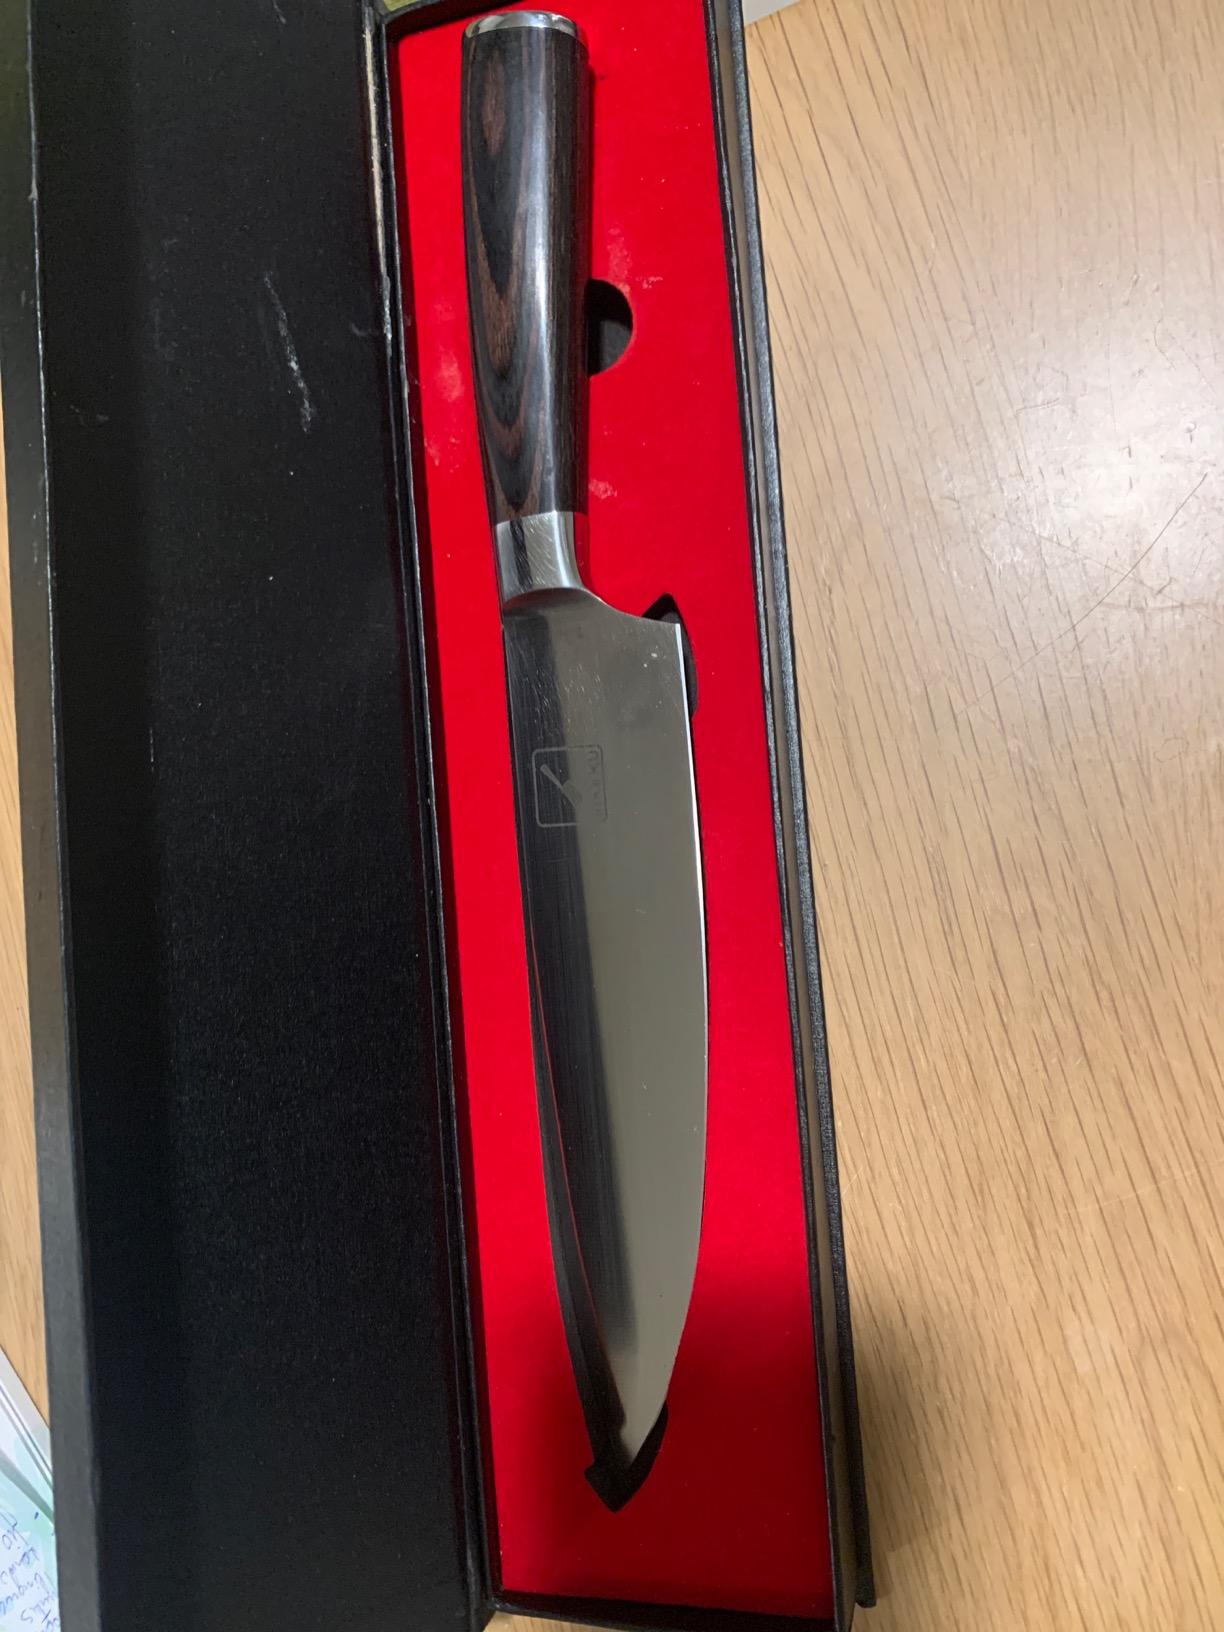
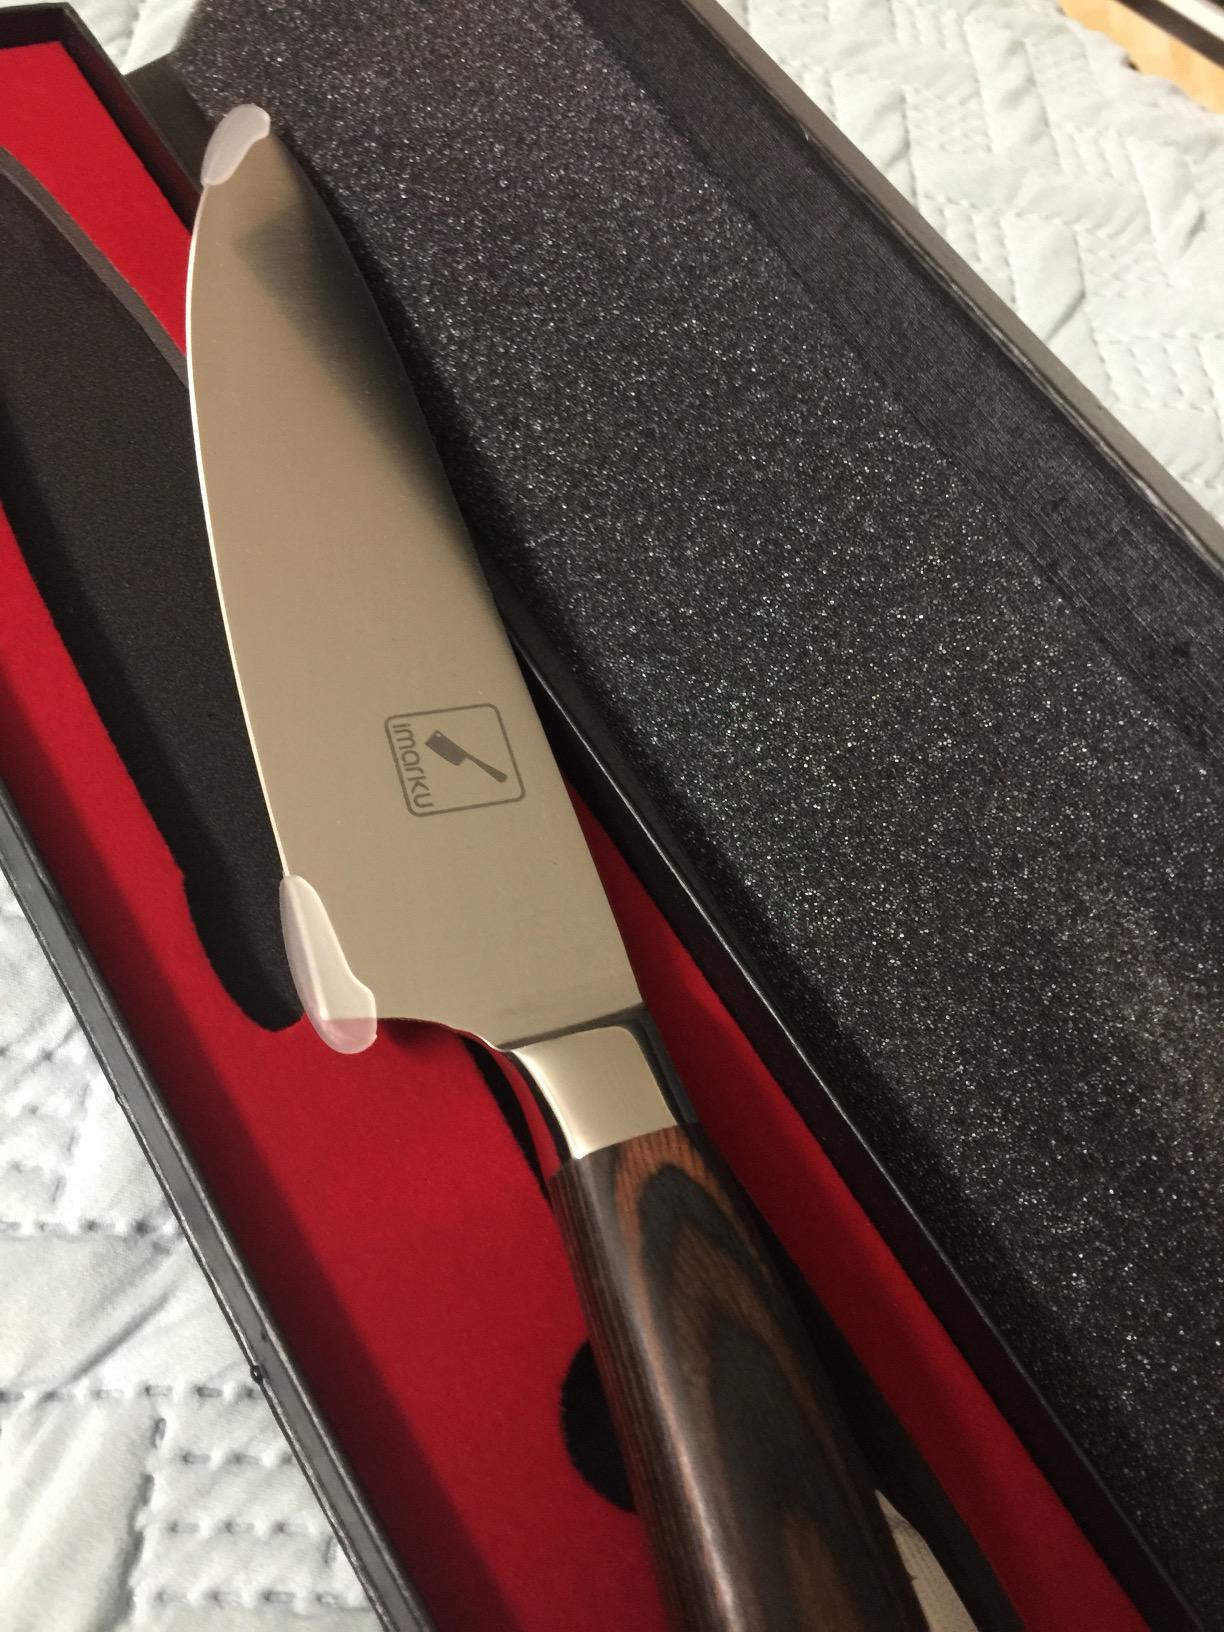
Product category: items_knife
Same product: yes